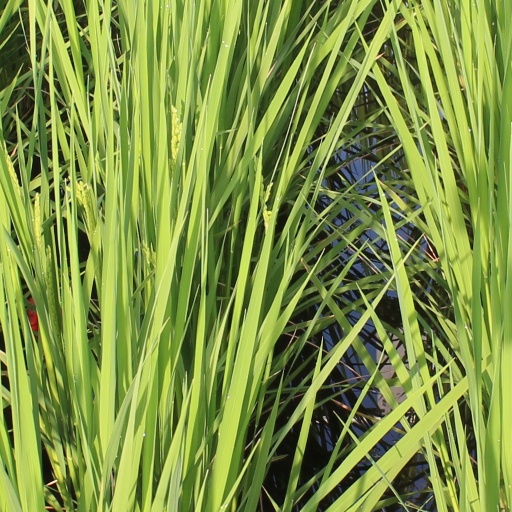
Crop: rice